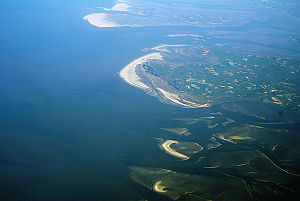
Vadehavet / Marskdannelsen
Sandbanker og aflejringer i Vadehavet ud for Nordfrisland i Sydslesvig vest for Husum og syd for øen Sild.
Sandbanker og aflejringer i Vadehavet ud for Nordfrisland i Sydslesvig i området vest for Husum og syd for øen Sild